Louis Boehmer

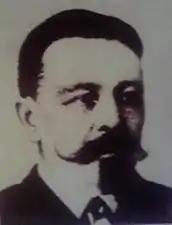
Louis Boehmer

Louis Boehmer (30 May 1843 - 29 July 1896) was an ethnic German-American agronomist and government advisor in Meiji period Japan who later worked as a success entrepreneur in Yokohama.